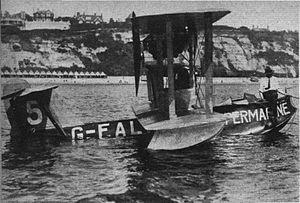
Coupe Schneider